Léon-Albert Arnaud

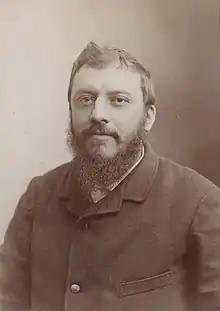

Léon-Albert Arnaud (15 February 1853 – 27 March 1915) was a French chemist born in Paris.